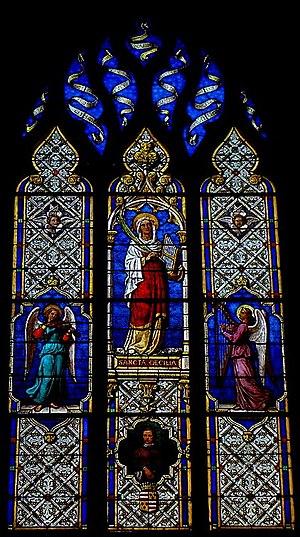
Vitrail de Sainte-Cécile de l'église Saint-Pierre-et-Saint-Paul de Piré-sur-Seiche (35).
La Fantaisie en fa mineur, D. 940, opus posthume 103, est une œuvre pour piano à quatre mains composée par Franz Schubert en 1828, soit l'année même de sa mort. Elle est la seule œuvre qu'il ait explicitement dédiée à la jeune comtesse Caroline Esterházy, une de ses élèves qu'il aimait profondément et sans espoir, ainsi qu'en attestent des témoignages d'époque.